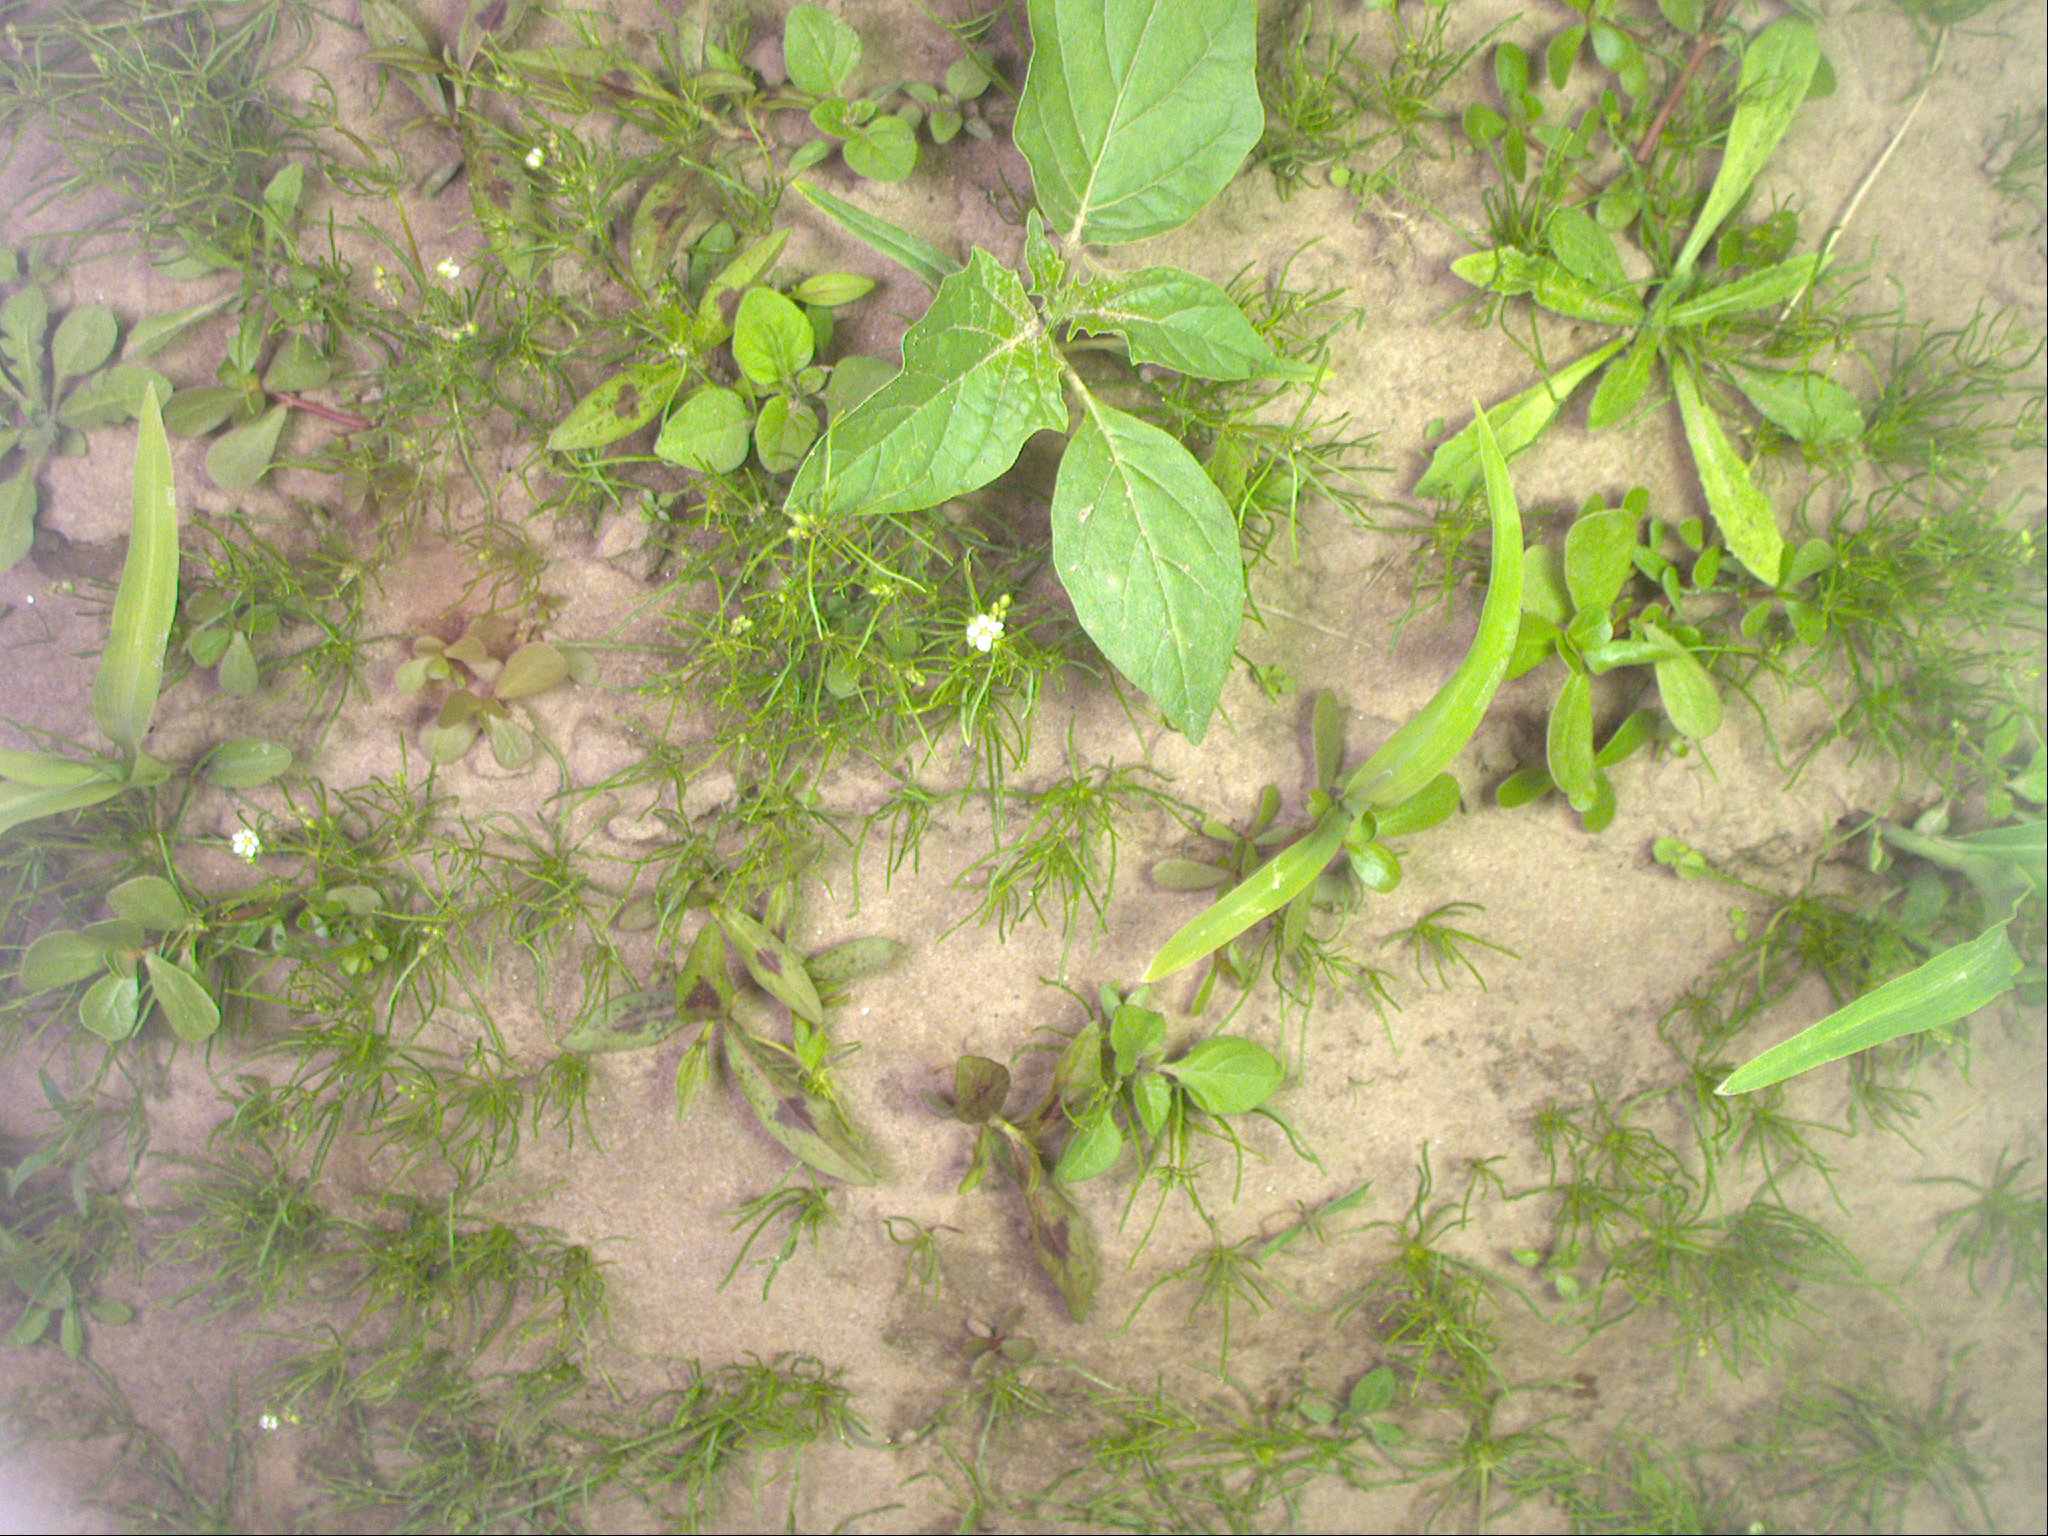
Crop: maize
Objects: maize, stem_maize, maize, stem_maize, maize, stem_maize